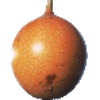
Label: granadilla